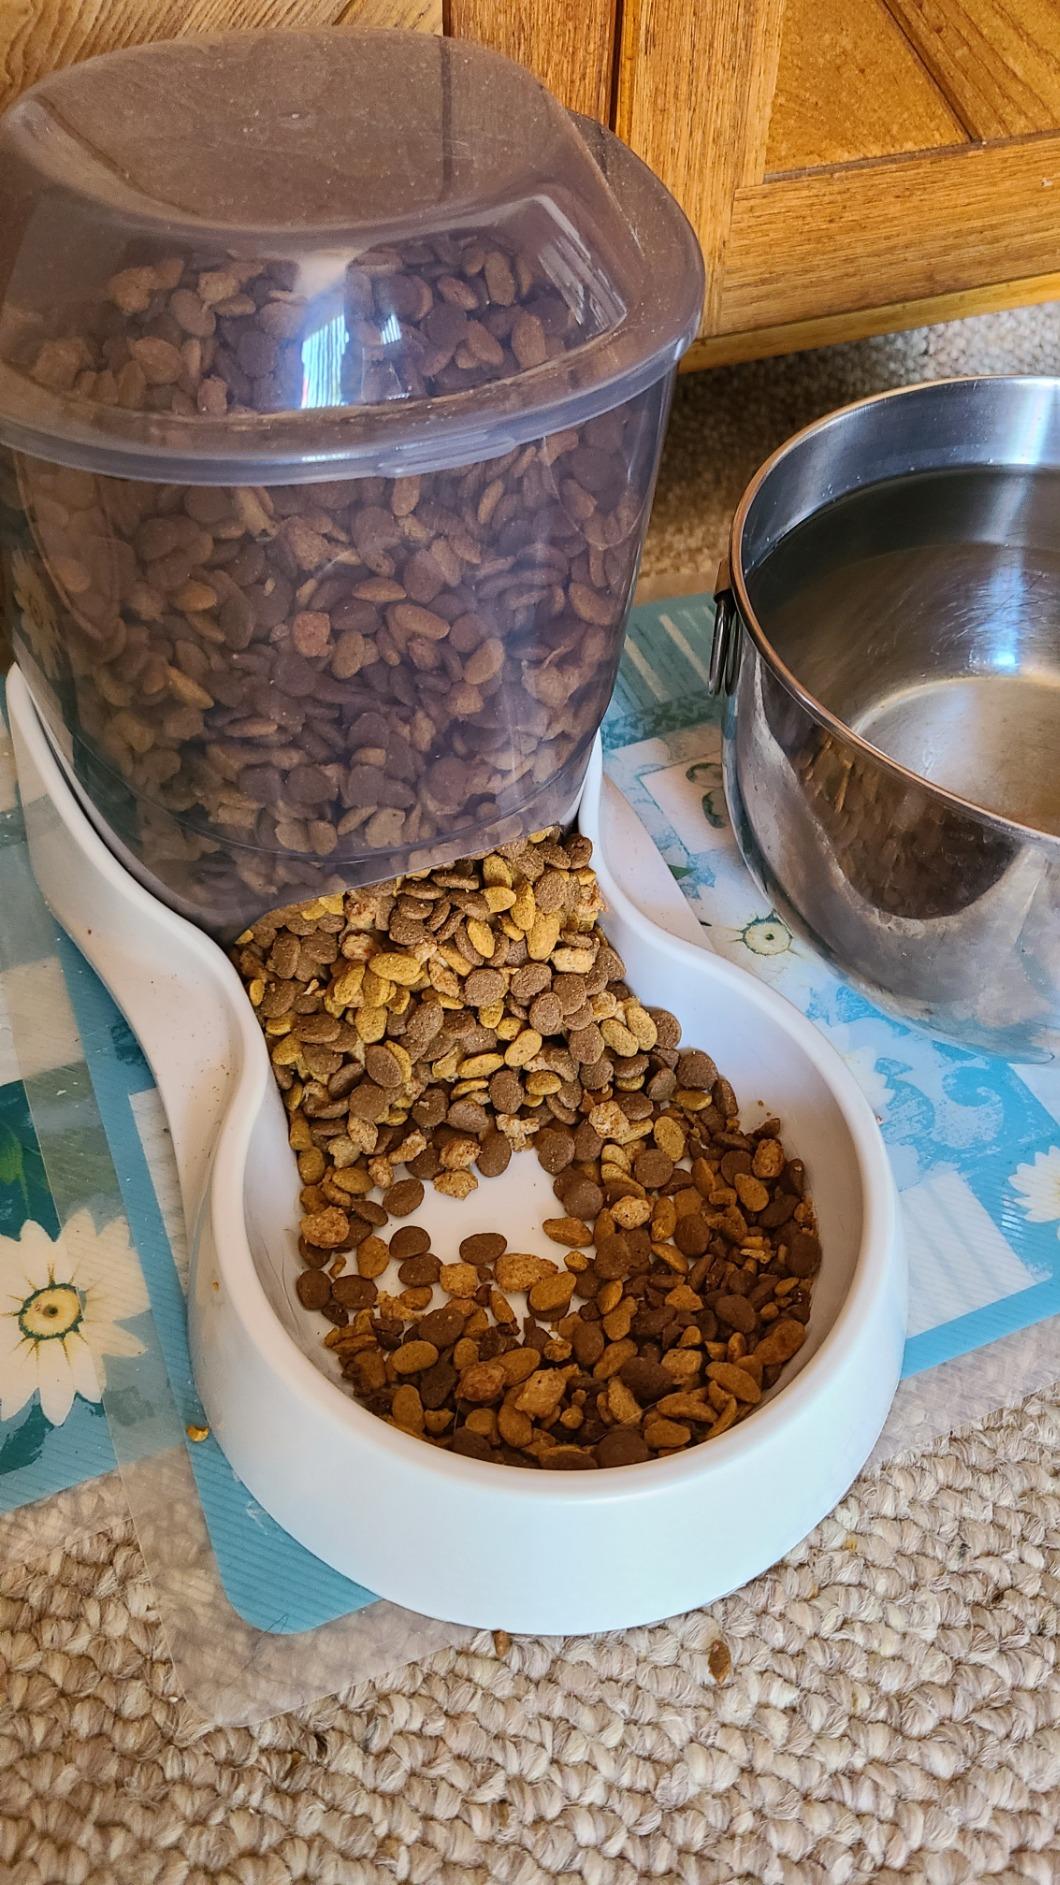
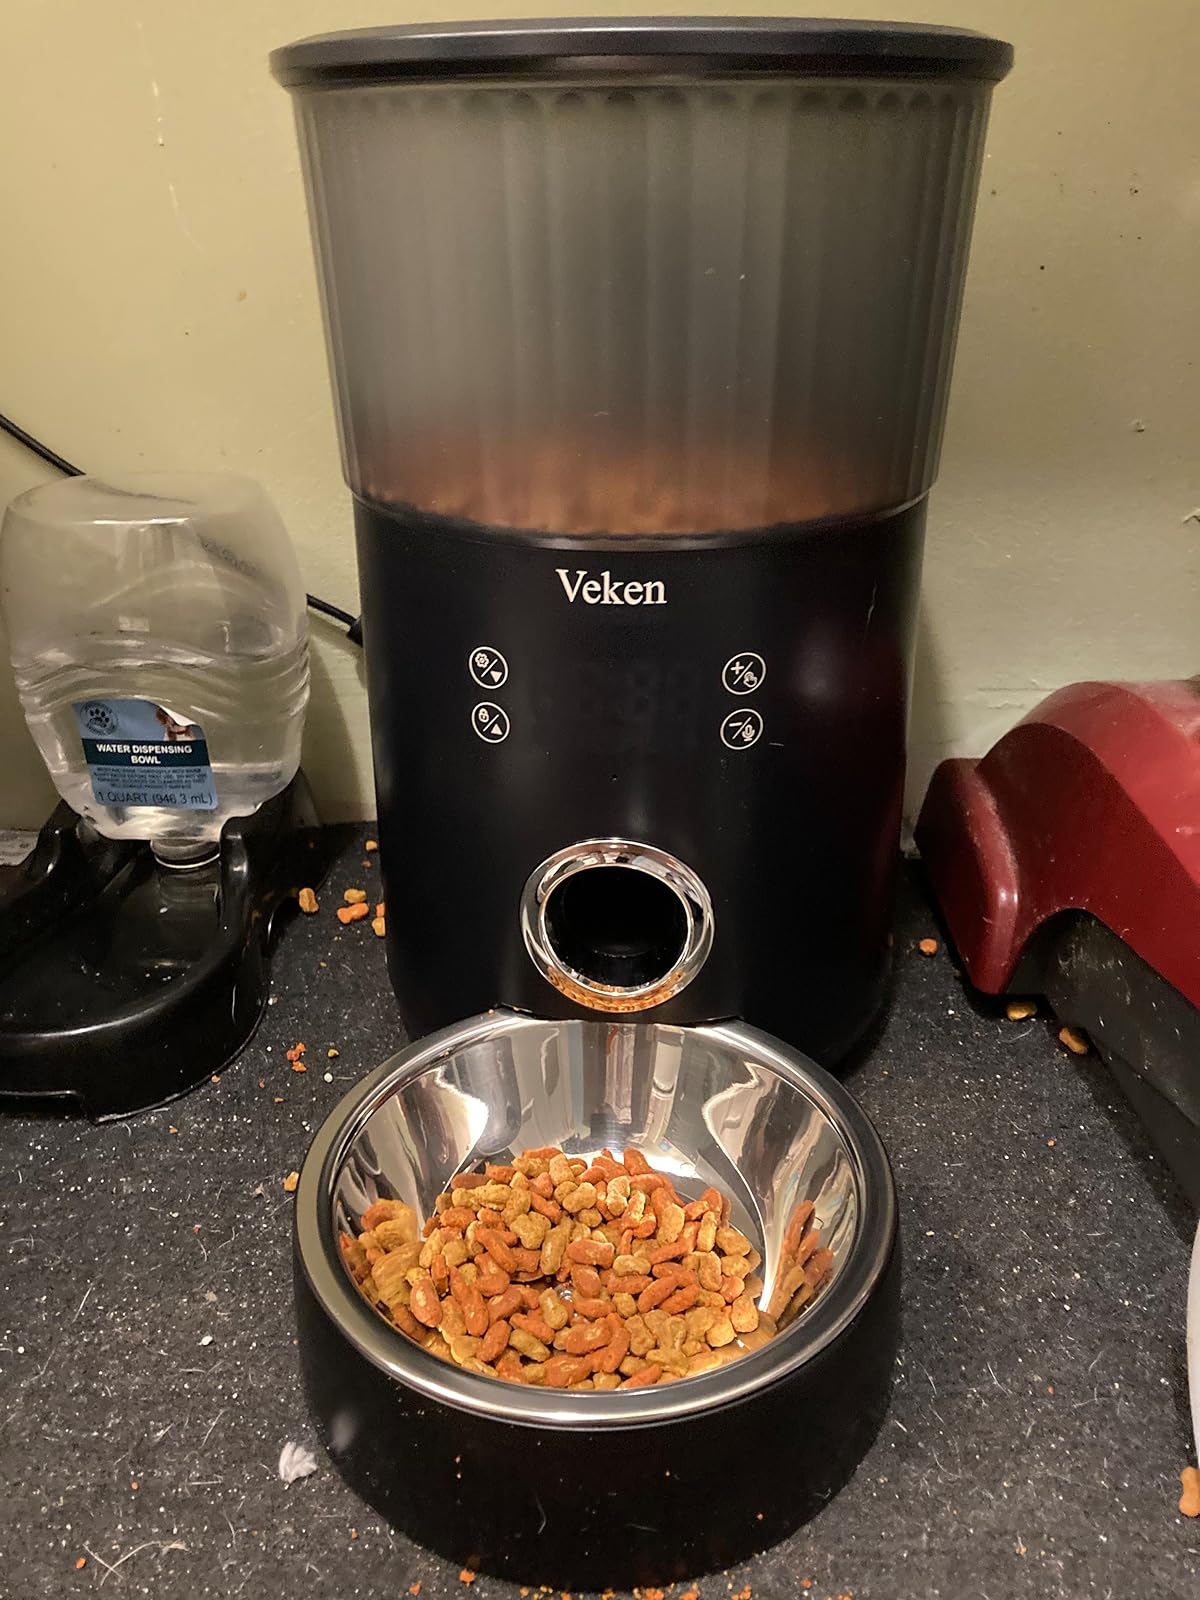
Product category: items_feeder
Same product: no